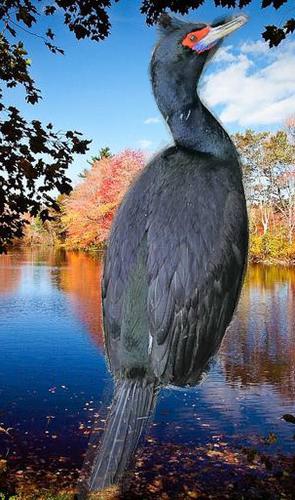
Bird species: Red_faced_Cormorant
Bird type: waterbird
Background: water